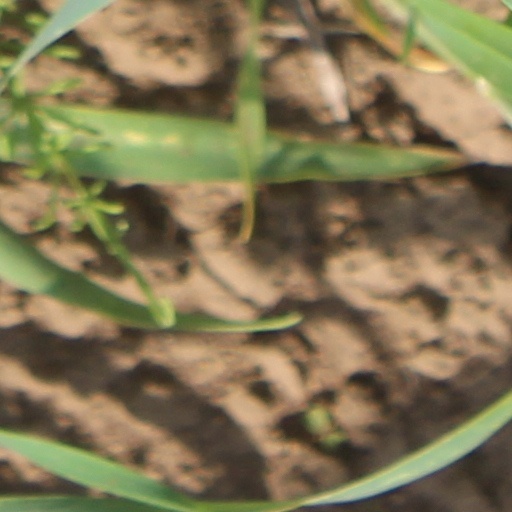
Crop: wheat